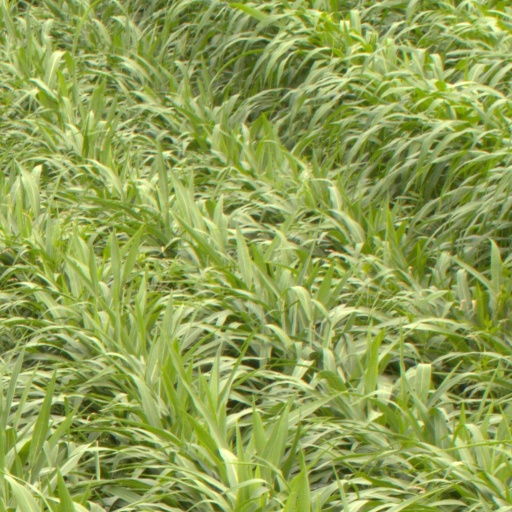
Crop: sorghum